Umbra, penumbra and antumbra

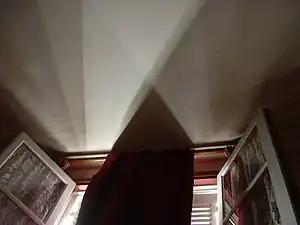
Umbra, penumbra and antumbra formed through windows and shutters

The umbra, penumbra and antumbra are three distinct parts of a shadow, created by any light source after impinging on an opaque object of lesser size. In cases of equal or smaller impinging objects, only an umbra and penumba are generated. Assuming no diffraction, for a collimated beam (such as a point source) of light, only the umbra is cast.